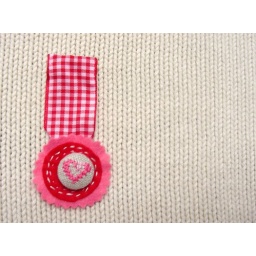
Heart button medal pin/brooch in red and pink for little girls.